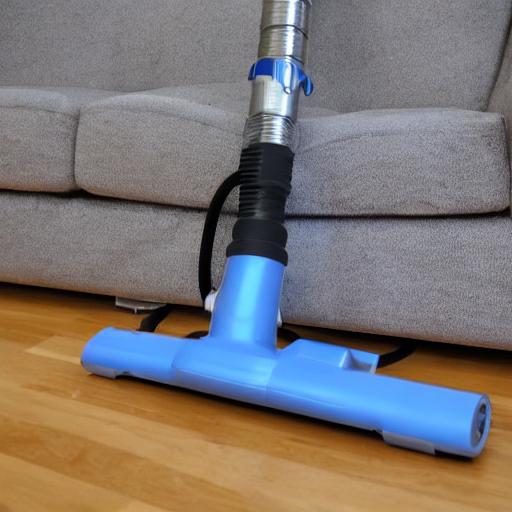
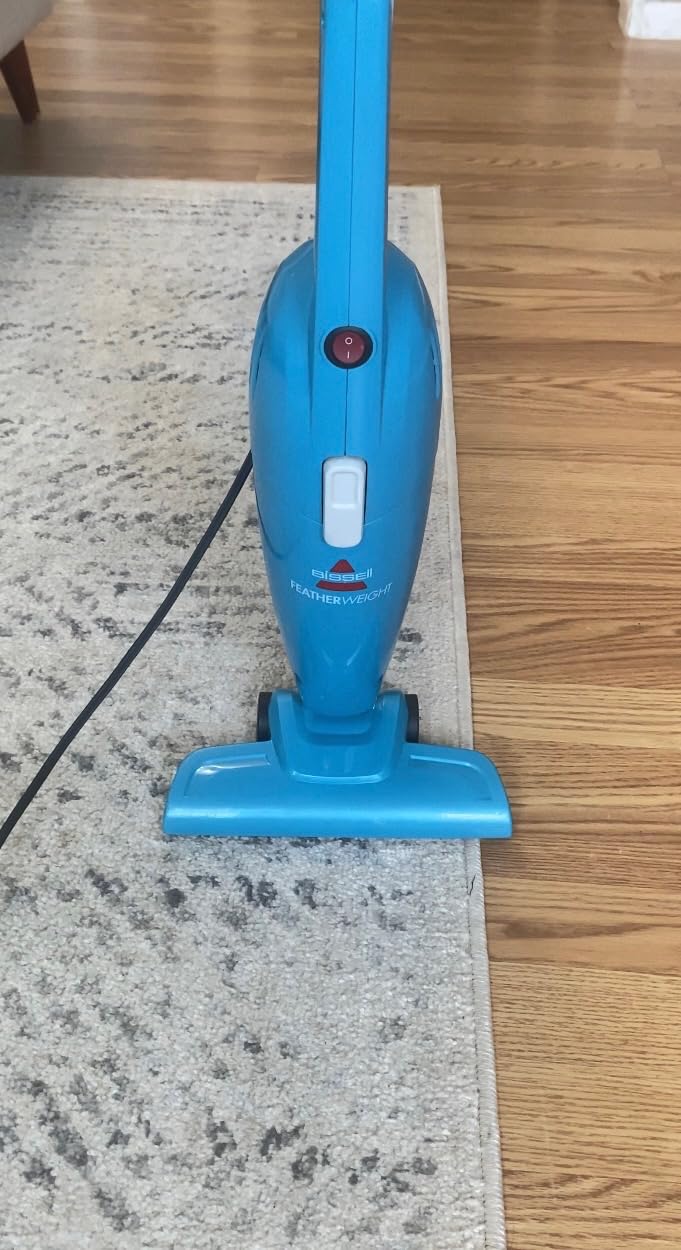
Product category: items_vacuum
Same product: no